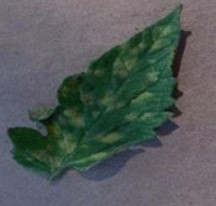
Plant: Tomato
Disease: tomato leaf mold